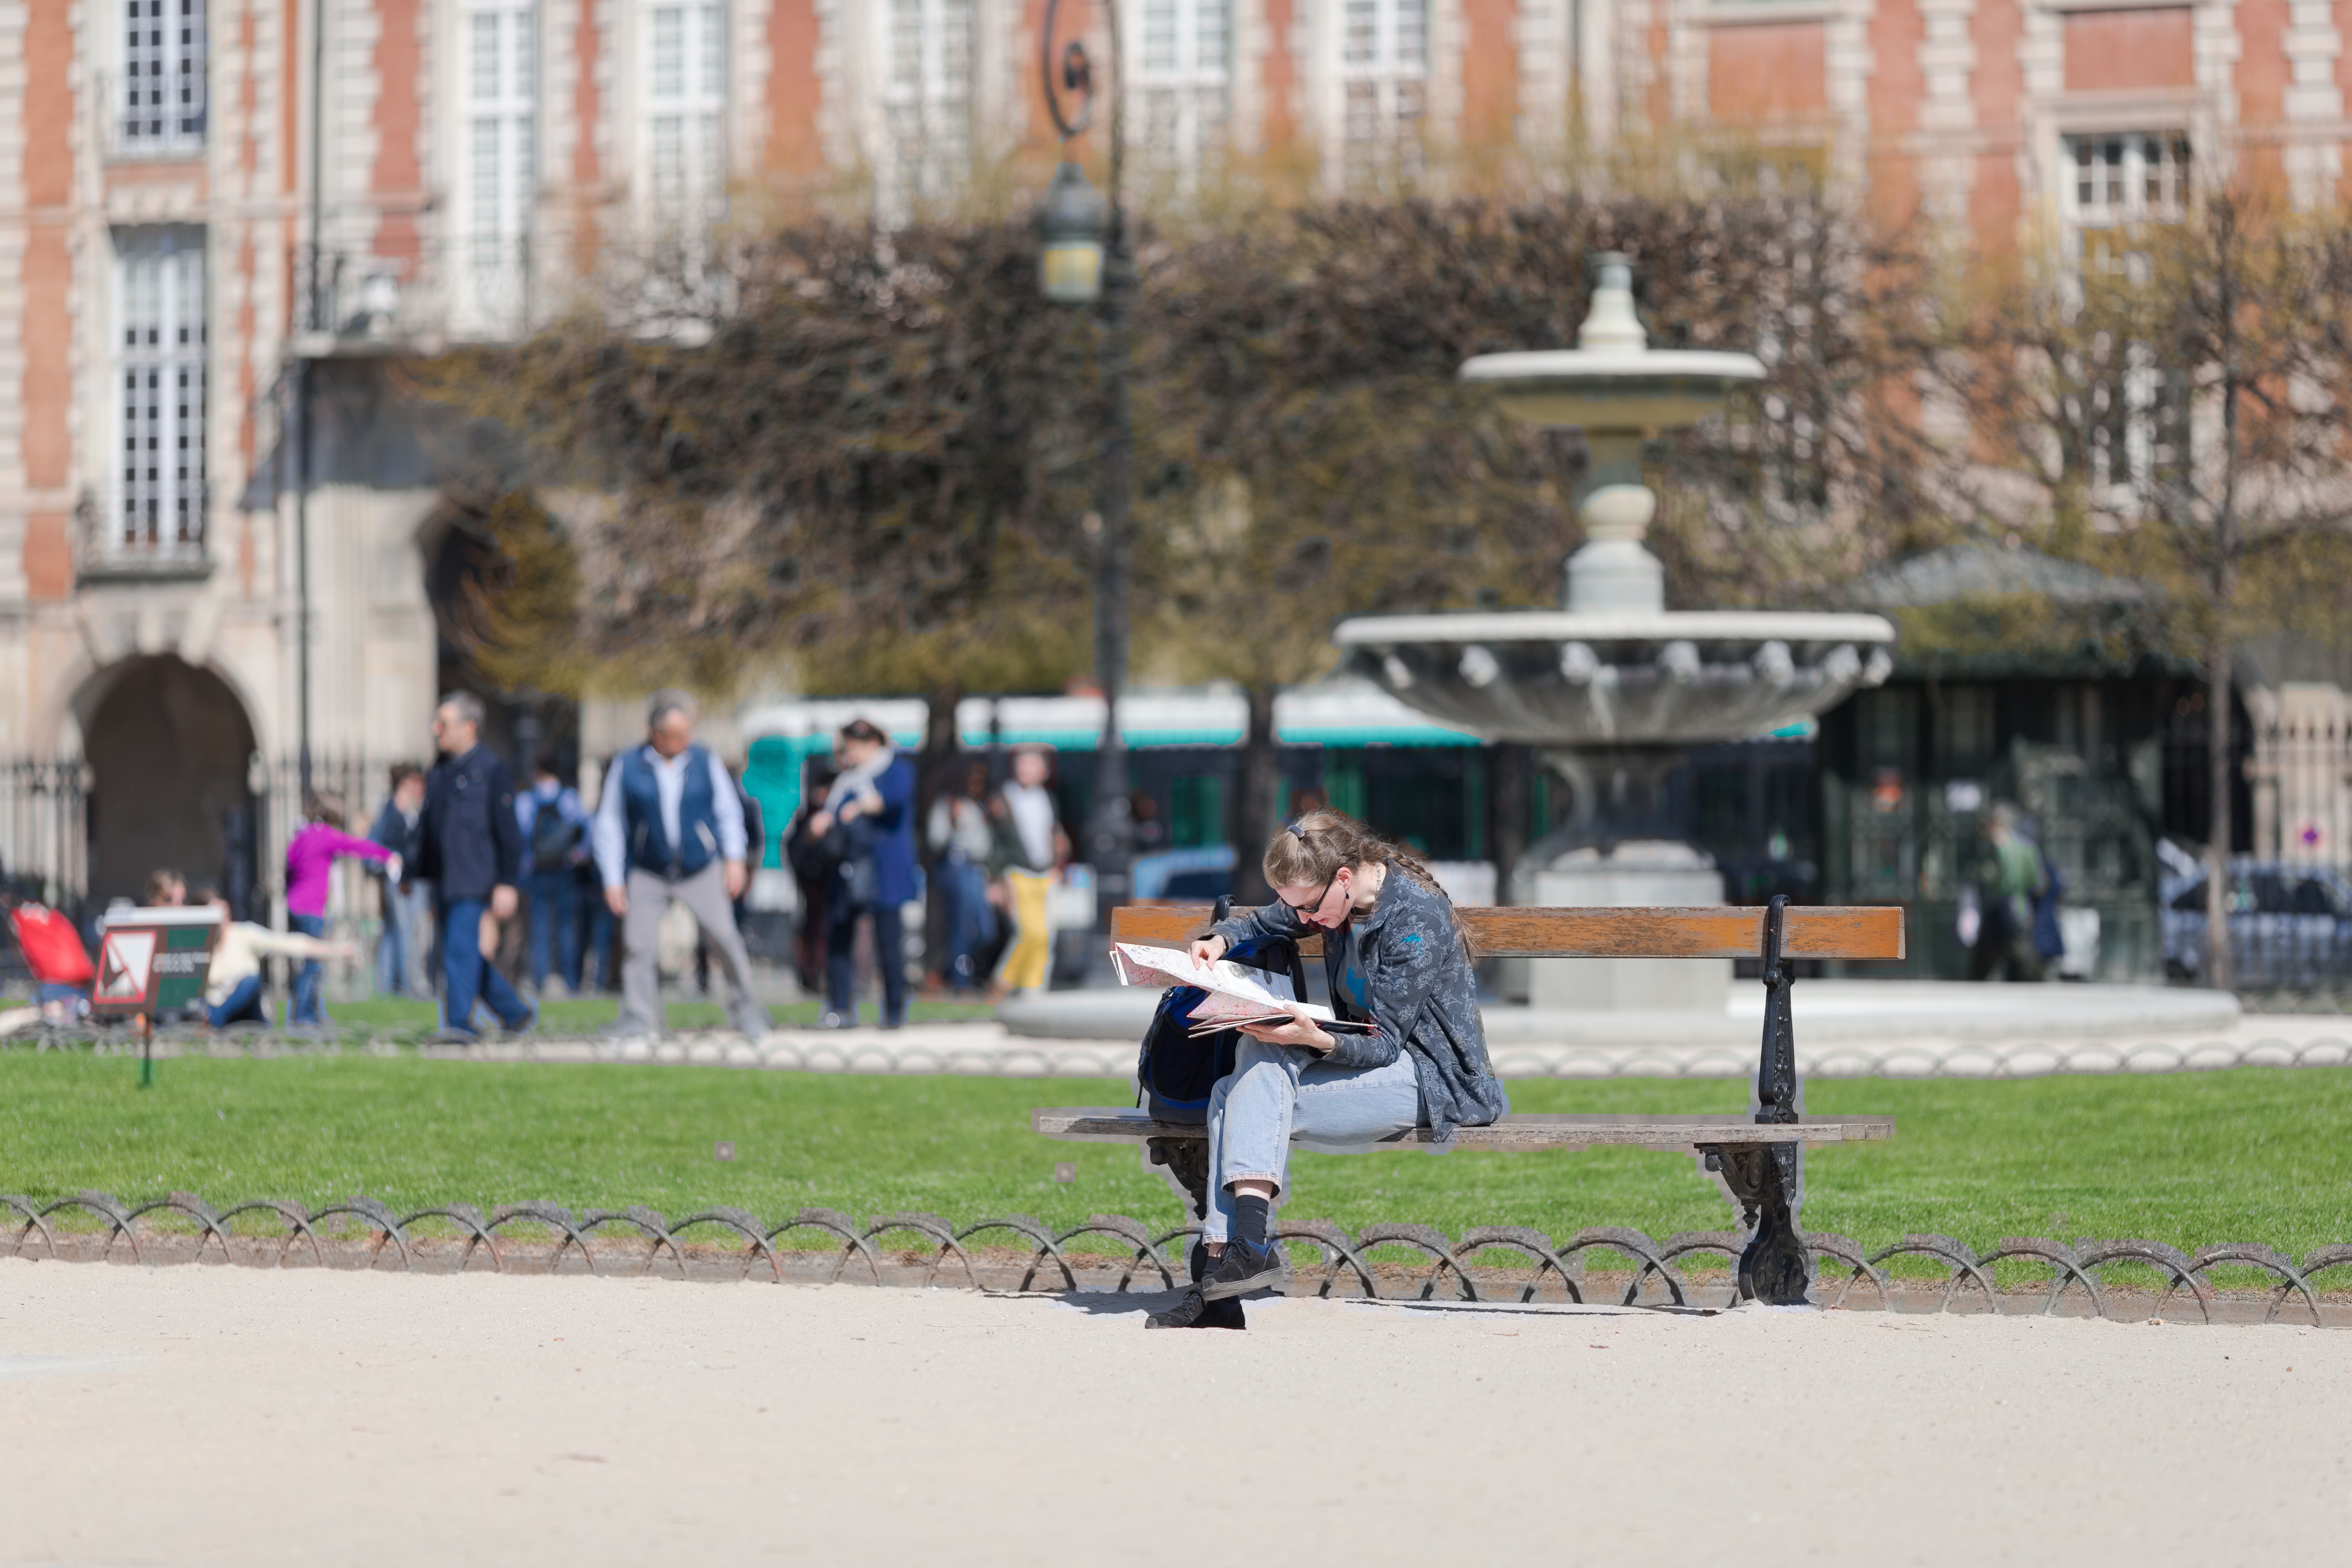
pedestrian, people, sun, road, street, park, place, fountain